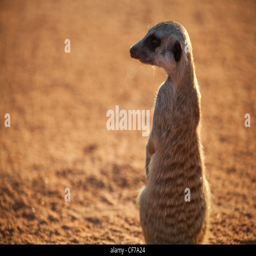
a meerkat sitting on a red sand dune with his back to the view